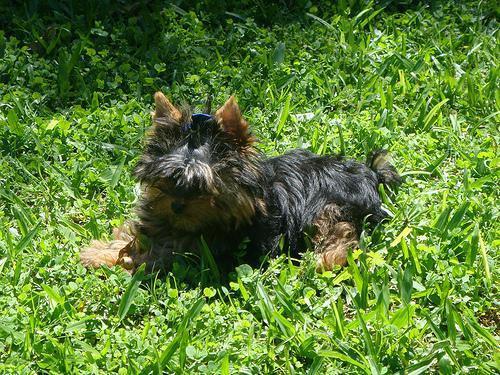
yorkshire terrier